Charter of the Arab League

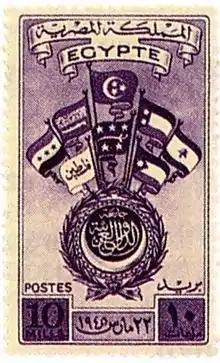
Arab League of states establishment memorial stamp. Showing flags of the 8 establishing countries: Kingdom of Egypt, Kingdom of Saudi Arabia, Mutwakilite Kingdom of Yemen, Hashimite Kingdom of Syria, Hashimite Kingdom of Iraq, Hashimite Kingdom of Jordan, Republic of Lebanon, and Palestine

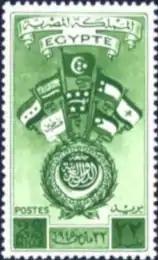
Arab League of states establishment memorial stamp. Showing flags of the 8 establishing countries: Kingdom of Egypt, Kingdom of Saudi Arabia, Mutwakilite Kingdom of Yemen, Hashimite Kingdom of Syria, Hashimite Kingdom of Iraq, Hashimite Kingdom of Jordan, Republic of Lebanon, and Palestine

The Charter was concluded on 22 March 1945 by the governments of Syria, Transjordan, Iraq, Saudi Arabia, Lebanon, Egypt, and North Yemen. A state joins the Arab League by ratifying the Pact.